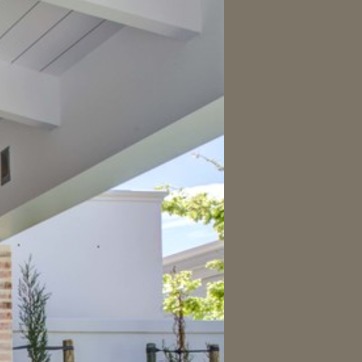
Material: sky